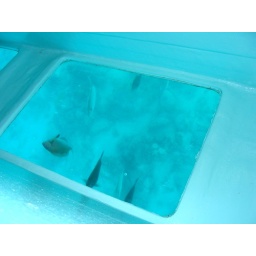
glass bottom boat in nassau